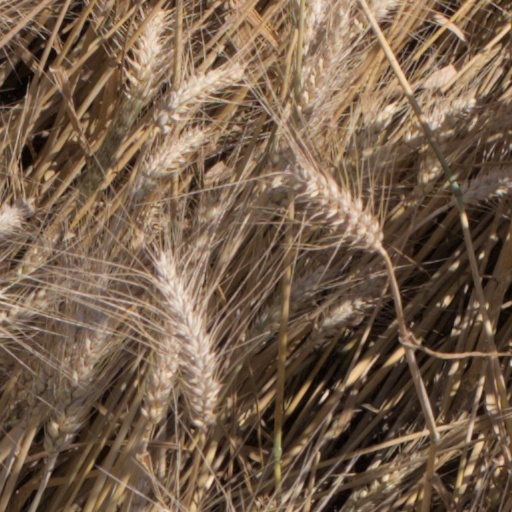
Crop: wheat